William John Seward Webber

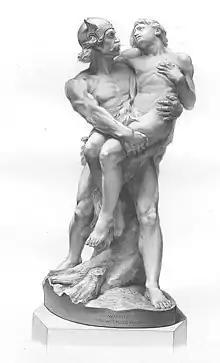
"Warrior and Wounded Youth", 1875 and 1878

This marble statuette was modelled in 1875, and copied by Webber in marble for Thomas Holroyd in 1878. It was reviewed by S.C. Hall in the "Art Journal", December 1880: The work was modelled by Mr. Webber whilst he was a student in the Royal Academy, and he was awarded by the council of that body a [prize] for the general excellence of the design. The warrior represented is one of a prehistoric type, when the weapons in use were chiefly flint-headed arrows or bronze swords and spears, and the clothing merely the skin of some wild animal, giving the sculptor an excellent opportunity of displaying, what is always of importance in sculpture, the form and structure of the rude human figure. The figure of the warrior is vigorous in action, the anatomical form being well defined, and the expression of tenderness and anxiety on account of the youth whom he is bearing is well depicted in his face. The striking contrast with this robust and vigorous figure is the shrinking, writhing form of the wounded youth, stricken down in his first campaign. His left hand covers the wound he has received, and he turns with an expression of pain to his comrade, who is bearing him to a place of safety.